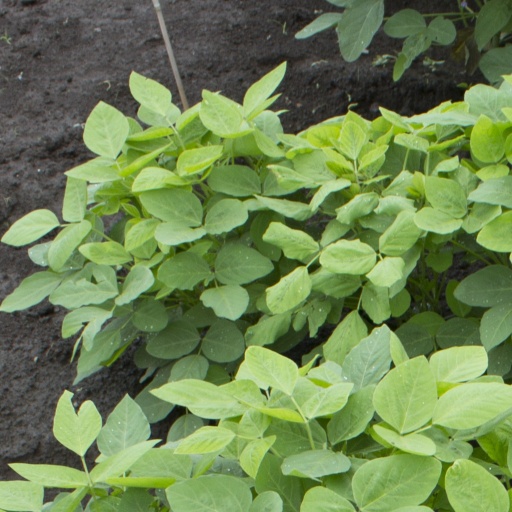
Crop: soybean